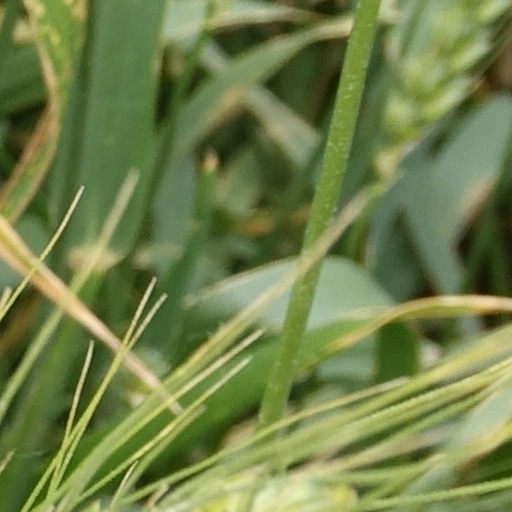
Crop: wheat